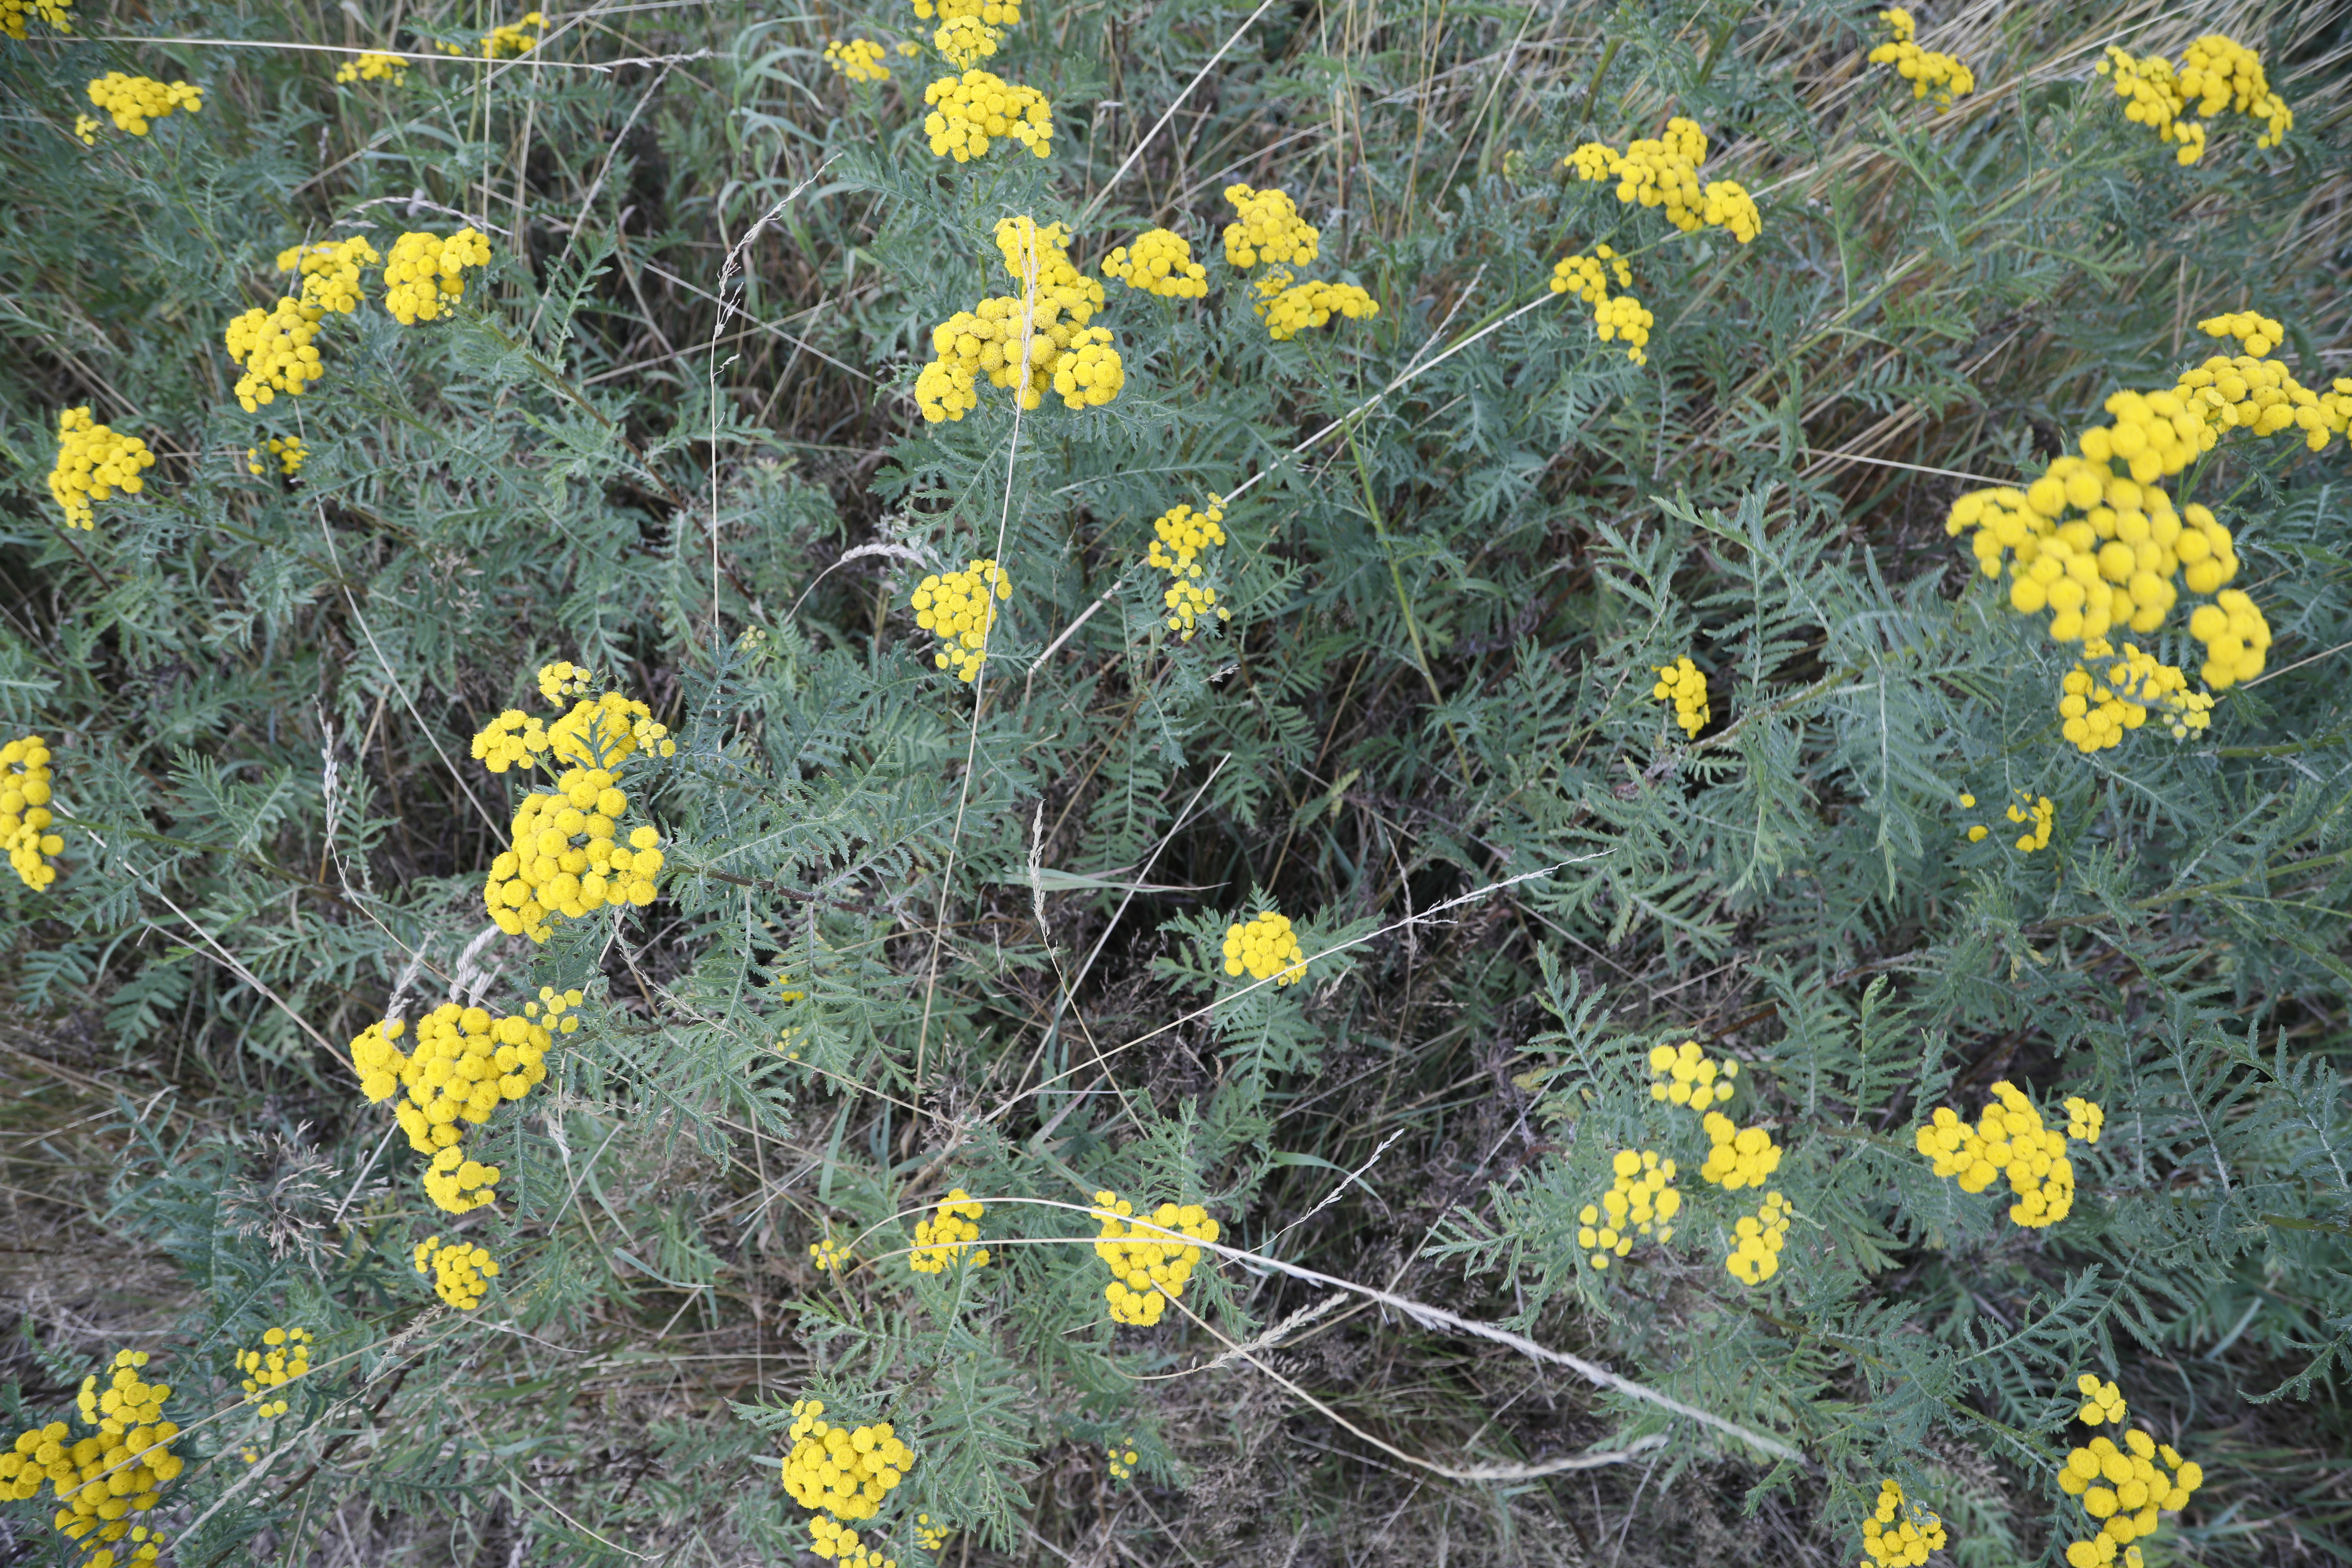
Plant species: Tanacetum vulgare